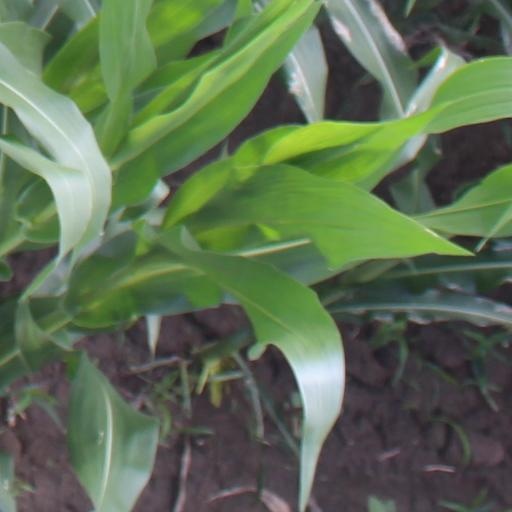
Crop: maize; corn